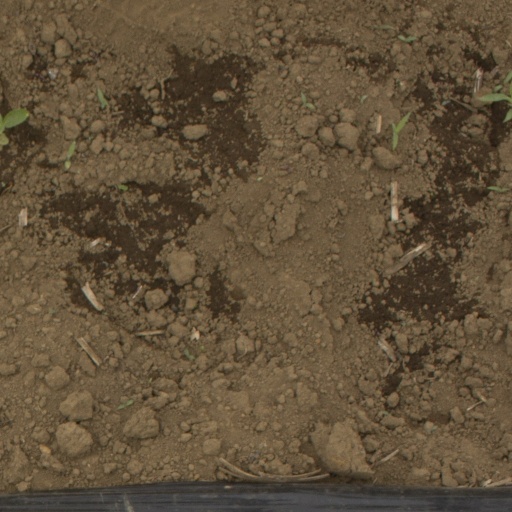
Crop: Jerusalem artichoke